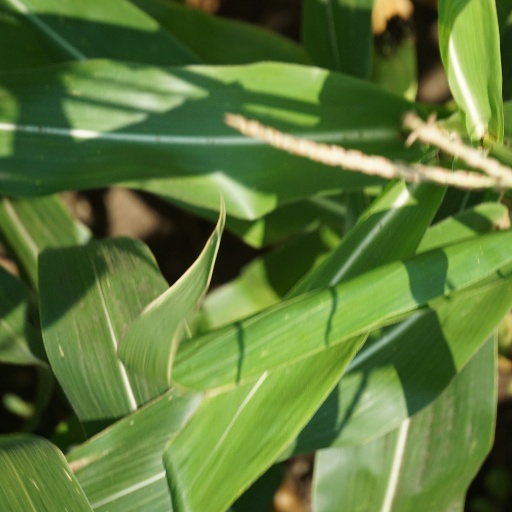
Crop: maize; corn